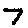
Label: 7